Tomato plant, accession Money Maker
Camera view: tilt-top (135 deg); turntable rotation: 180 degrees
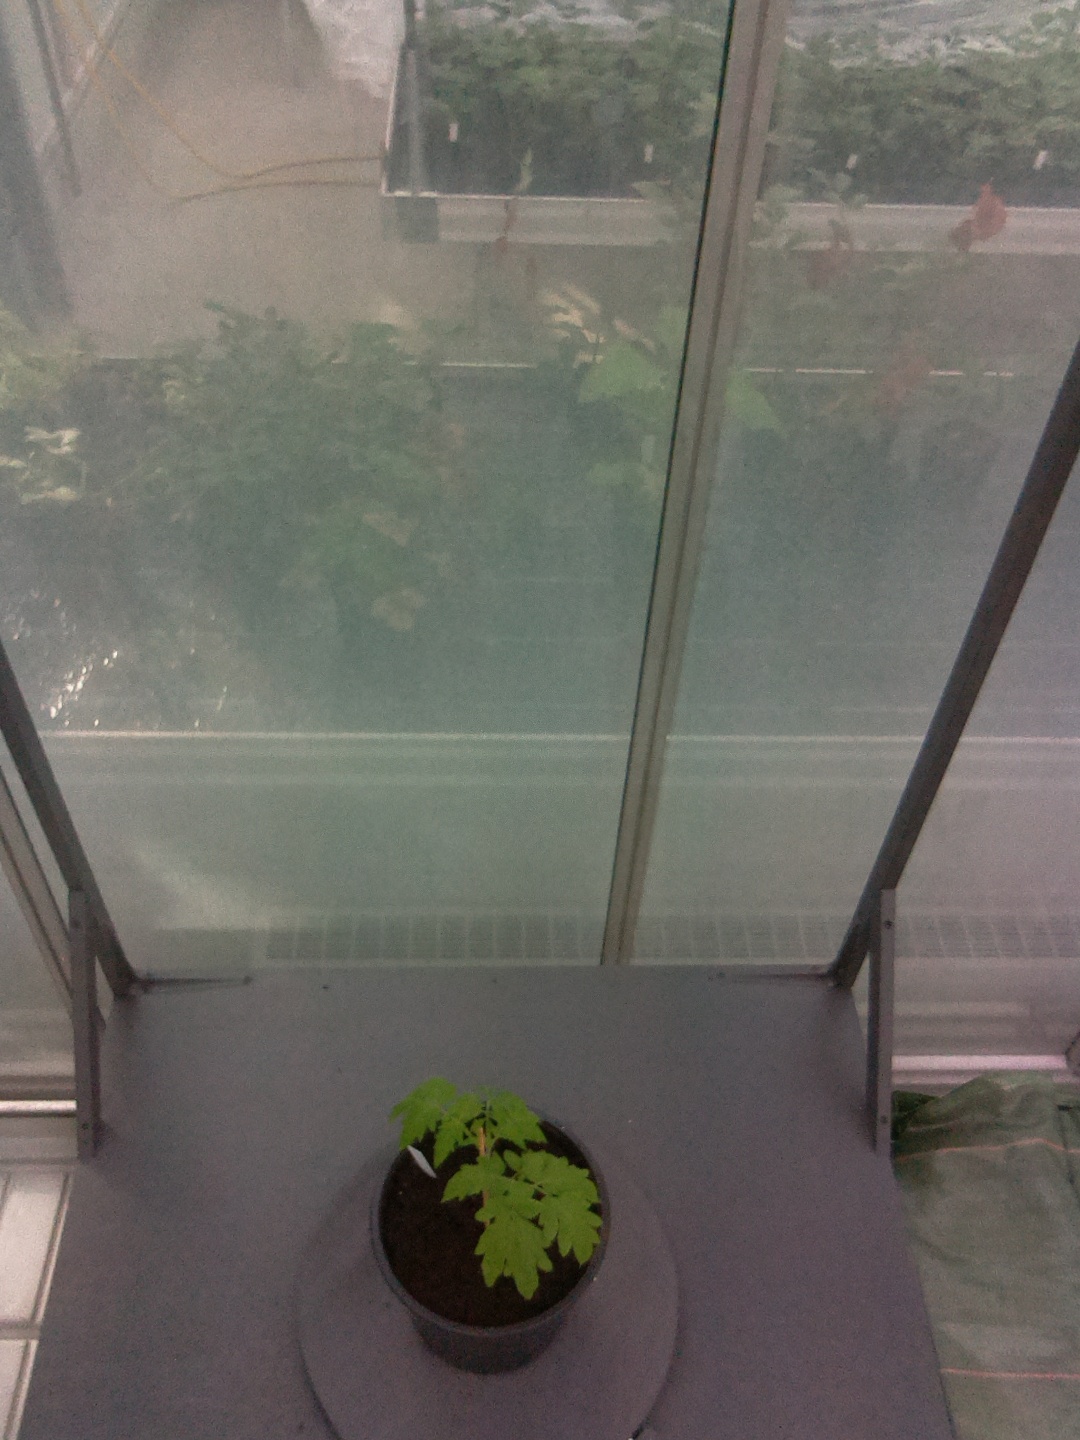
BBCH growth stage 13: 6 of true leaves visible